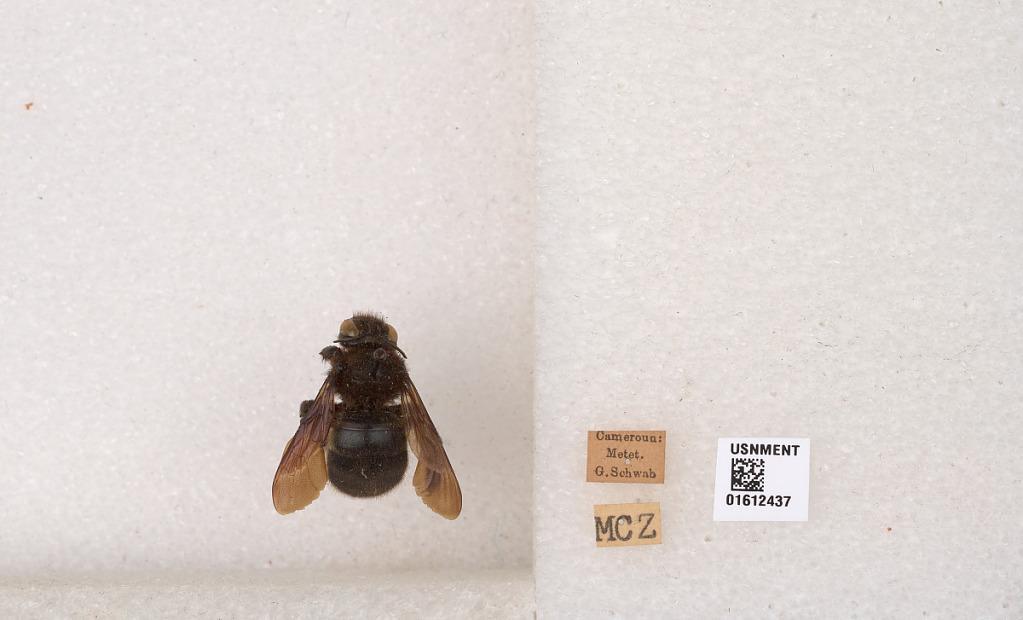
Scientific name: Xylocopa
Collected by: G. Schwab
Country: Cameroon
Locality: Metet.